Mark Turin

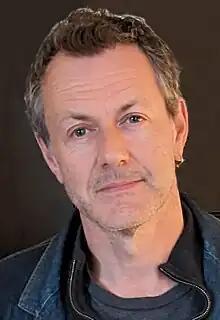
Mark Turin, London, 2023

Mark Turin (born 1973) is a British anthropologist, linguist and occasional radio broadcaster who specialises in the Himalayas and the Pacific Northwest.